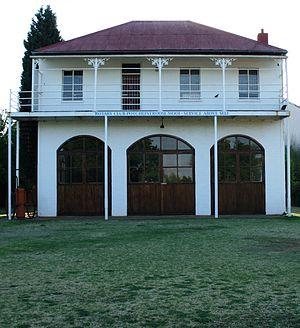
Potchefstroom est une ville d'Afrique du Sud située dans le sud du Transvaal dans la province du Nord-Ouest, à 120 km au sud-ouest de Johannesburg.